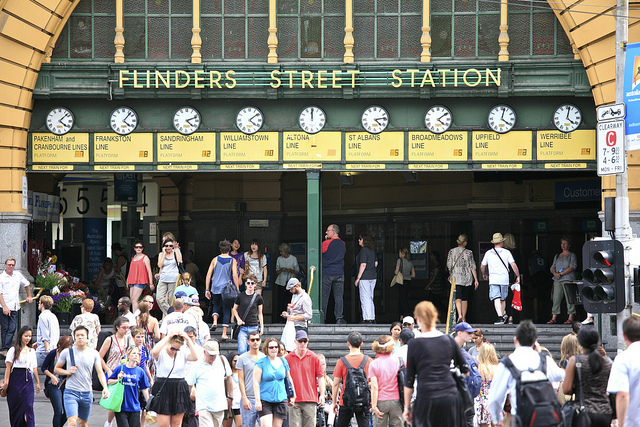
There are many people outside of a train station.

Many people wait to get tickets at a train station.